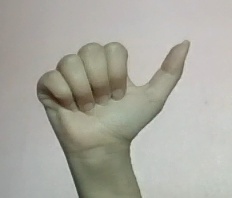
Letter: dhad